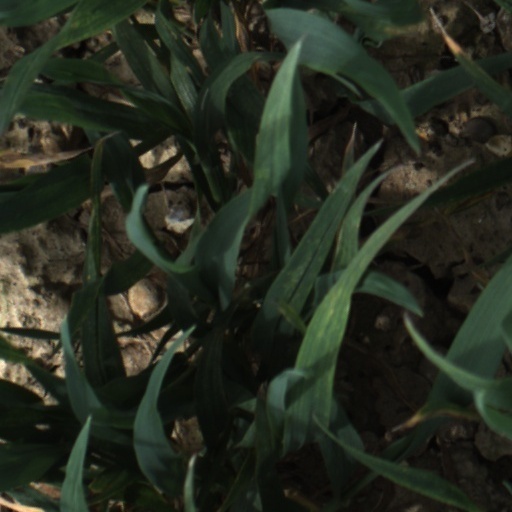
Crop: wheat